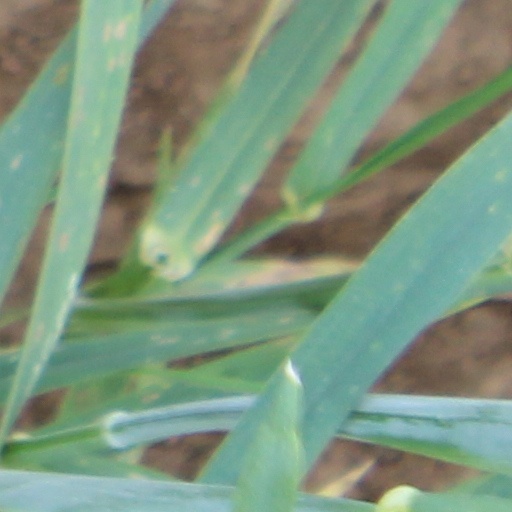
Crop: wheat